HMS Poictiers (1809)

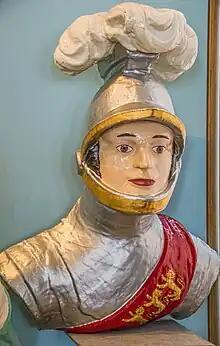
HMS "Poictiers" figurehead, a sometime replacement of the original

"Poictiers", with "Poictiers" and "Maidstone" in company, captured "Yorktown", of 20 guns and 140 men, on 17 July. "Yorktown", under Captain T. W. Story, had taken 11 prizes, including "Manchester", before "Maidstone" captured "Yorktown" after a four-hour chase. The British sent "Yorktown" and her crew into Halifax, Nova Scotia.